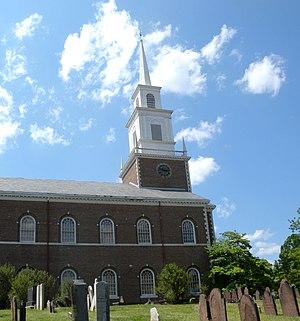
Orange est une ville du comté d’Essex, dans le New Jersey, aux États-Unis. En 2000, elle comptait 32 868 habitants. La ville d'Orange est souvent associée à ses villes voisines West Orange, South Orange et East Orange.